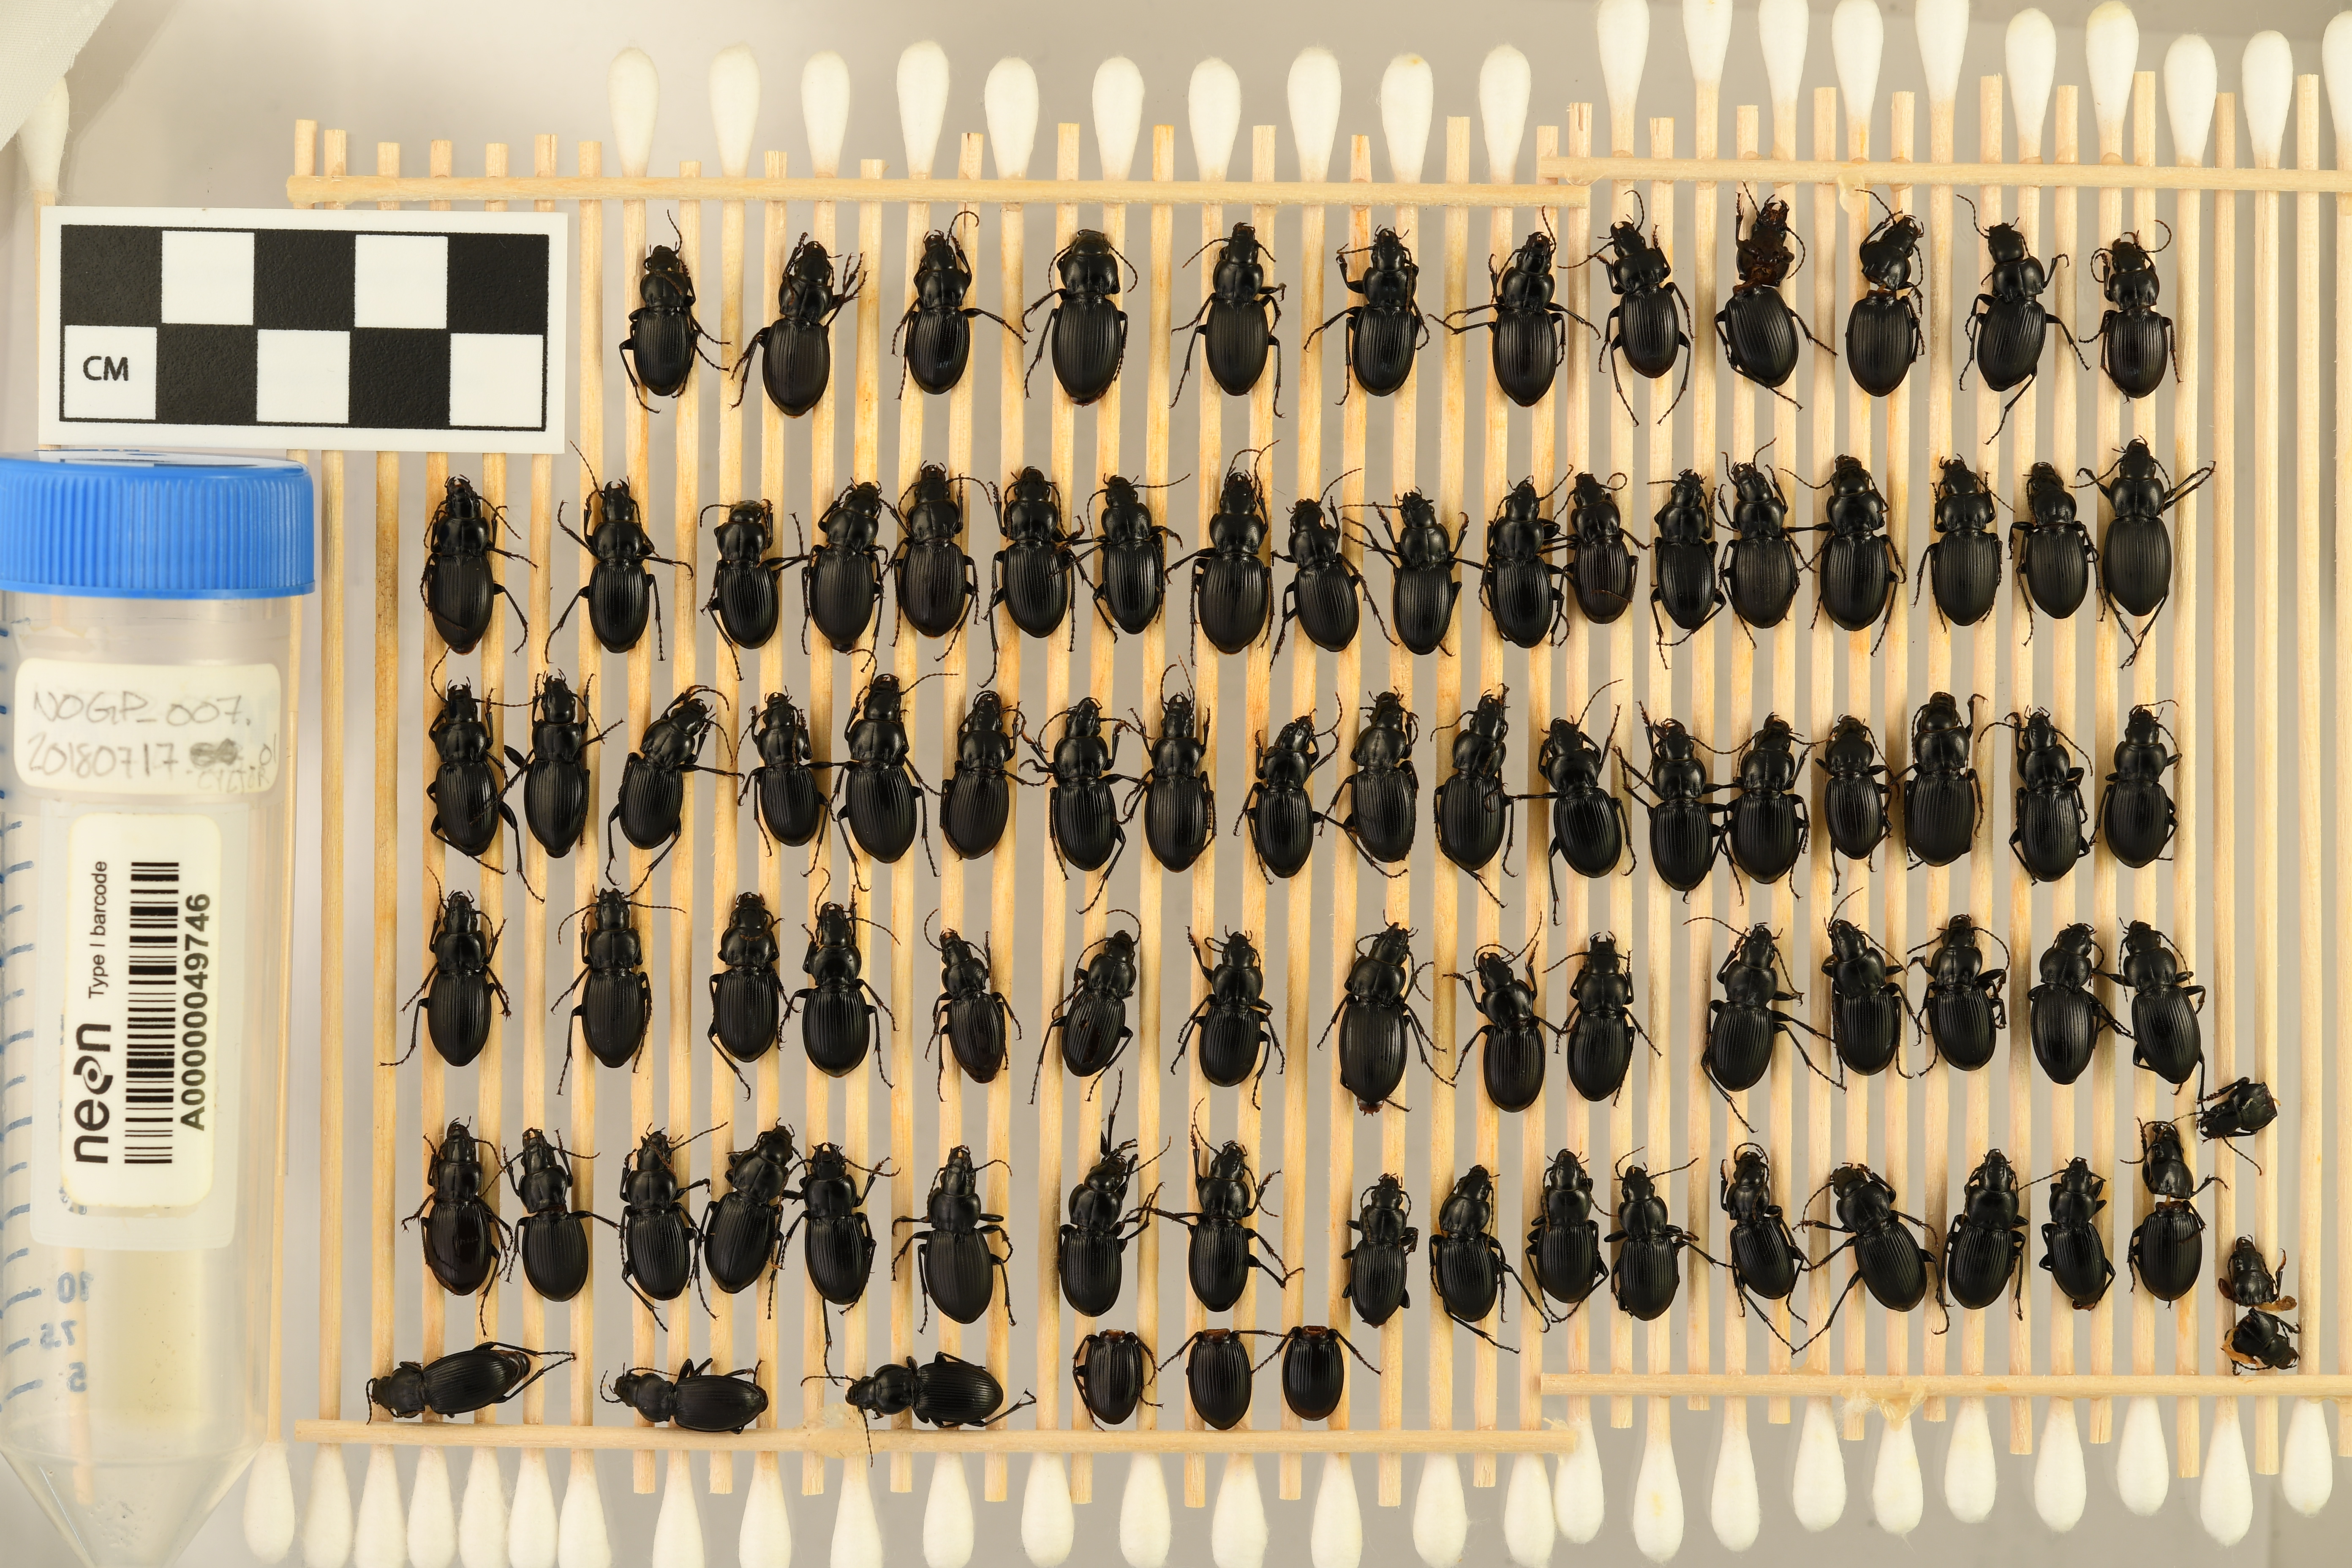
Cyclotrachelus torvus — Northern Great Plains Research Laboratory NEON, plot NOGP_007. Beetle 33, ElytraLength: 0.8729 cm (lying flat: Yes)

Cyclotrachelus torvus — Northern Great Plains Research Laboratory NEON, plot NOGP_007. Beetle 33, ElytraWidth: 0.558 cm (lying flat: Yes)

Cyclotrachelus torvus — Northern Great Plains Research Laboratory NEON, plot NOGP_007. Beetle 34, ElytraLength: 0.8088 cm (lying flat: Yes)

Cyclotrachelus torvus — Northern Great Plains Research Laboratory NEON, plot NOGP_007. Beetle 34, ElytraWidth: 0.5087 cm (lying flat: Yes)

Cyclotrachelus torvus — Northern Great Plains Research Laboratory NEON, plot NOGP_007. Beetle 35, ElytraLength: 0.9907 cm (lying flat: No)

Cyclotrachelus torvus — Northern Great Plains Research Laboratory NEON, plot NOGP_007. Beetle 35, ElytraWidth: 0.6222 cm (lying flat: No)

Cyclotrachelus torvus — Northern Great Plains Research Laboratory NEON, plot NOGP_007. Beetle 36, ElytraLength: 0.8844 cm (lying flat: Yes)

Cyclotrachelus torvus — Northern Great Plains Research Laboratory NEON, plot NOGP_007. Beetle 36, ElytraWidth: 0.5719 cm (lying flat: Yes)

Cyclotrachelus torvus — Northern Great Plains Research Laboratory NEON, plot NOGP_007. Beetle 37, ElytraLength: 0.9041 cm (lying flat: Yes)

Cyclotrachelus torvus — Northern Great Plains Research Laboratory NEON, plot NOGP_007. Beetle 37, ElytraWidth: 0.579 cm (lying flat: Yes)

Cyclotrachelus torvus — Northern Great Plains Research Laboratory NEON, plot NOGP_007. Beetle 38, ElytraLength: 0.9862 cm (lying flat: Yes)

Cyclotrachelus torvus — Northern Great Plains Research Laboratory NEON, plot NOGP_007. Beetle 38, ElytraWidth: 0.5633 cm (lying flat: Yes)

Cyclotrachelus torvus — Northern Great Plains Research Laboratory NEON, plot NOGP_007. Beetle 39, ElytraLength: 0.9158 cm (lying flat: Yes)

Cyclotrachelus torvus — Northern Great Plains Research Laboratory NEON, plot NOGP_007. Beetle 39, ElytraWidth: 0.5353 cm (lying flat: Yes)

Cyclotrachelus torvus — Northern Great Plains Research Laboratory NEON, plot NOGP_007. Beetle 40, ElytraLength: 0.9487 cm (lying flat: Yes)

Cyclotrachelus torvus — Northern Great Plains Research Laboratory NEON, plot NOGP_007. Beetle 40, ElytraWidth: 0.5801 cm (lying flat: Yes)

Cyclotrachelus torvus — Northern Great Plains Research Laboratory NEON, plot NOGP_007. Beetle 41, ElytraLength: 0.9718 cm (lying flat: Yes)

Cyclotrachelus torvus — Northern Great Plains Research Laboratory NEON, plot NOGP_007. Beetle 41, ElytraWidth: 0.5915 cm (lying flat: Yes)

Cyclotrachelus torvus — Northern Great Plains Research Laboratory NEON, plot NOGP_007. Beetle 42, ElytraLength: 0.8687 cm (lying flat: Yes)

Cyclotrachelus torvus — Northern Great Plains Research Laboratory NEON, plot NOGP_007. Beetle 42, ElytraWidth: 0.5881 cm (lying flat: Yes)

Cyclotrachelus torvus — Northern Great Plains Research Laboratory NEON, plot NOGP_007. Beetle 43, ElytraWidth: 0.5635 cm (lying flat: Yes)

Cyclotrachelus torvus — Northern Great Plains Research Laboratory NEON, plot NOGP_007. Beetle 43, ElytraLength: 0.8877 cm (lying flat: Yes)

Cyclotrachelus torvus — Northern Great Plains Research Laboratory NEON, plot NOGP_007. Beetle 44, ElytraLength: 0.9013 cm (lying flat: Yes)

Cyclotrachelus torvus — Northern Great Plains Research Laboratory NEON, plot NOGP_007. Beetle 44, ElytraWidth: 0.5917 cm (lying flat: Yes)

Cyclotrachelus torvus — Northern Great Plains Research Laboratory NEON, plot NOGP_007. Beetle 45, ElytraWidth: 0.5241 cm (lying flat: Yes)

Cyclotrachelus torvus — Northern Great Plains Research Laboratory NEON, plot NOGP_007. Beetle 45, ElytraLength: 0.8632 cm (lying flat: Yes)

Cyclotrachelus torvus — Northern Great Plains Research Laboratory NEON, plot NOGP_007. Beetle 46, ElytraLength: 0.9347 cm (lying flat: Yes)

Cyclotrachelus torvus — Northern Great Plains Research Laboratory NEON, plot NOGP_007. Beetle 46, ElytraWidth: 0.6222 cm (lying flat: Yes)

Cyclotrachelus torvus — Northern Great Plains Research Laboratory NEON, plot NOGP_007. Beetle 47, ElytraWidth: 0.5494 cm (lying flat: Yes)

Cyclotrachelus torvus — Northern Great Plains Research Laboratory NEON, plot NOGP_007. Beetle 47, ElytraLength: 0.9158 cm (lying flat: Yes)

Cyclotrachelus torvus — Northern Great Plains Research Laboratory NEON, plot NOGP_007. Beetle 48, ElytraLength: 0.875 cm (lying flat: Yes)

Cyclotrachelus torvus — Northern Great Plains Research Laboratory NEON, plot NOGP_007. Beetle 48, ElytraWidth: 0.579 cm (lying flat: Yes)

Cyclotrachelus torvus — Northern Great Plains Research Laboratory NEON, plot NOGP_007. Beetle 49, ElytraLength: 0.9718 cm (lying flat: Yes)

Cyclotrachelus torvus — Northern Great Plains Research Laboratory NEON, plot NOGP_007. Beetle 49, ElytraWidth: 0.5494 cm (lying flat: Yes)

Cyclotrachelus torvus — Northern Great Plains Research Laboratory NEON, plot NOGP_007. Beetle 50, ElytraWidth: 0.5633 cm (lying flat: Yes)

Cyclotrachelus torvus — Northern Great Plains Research Laboratory NEON, plot NOGP_007. Beetle 50, ElytraLength: 0.9718 cm (lying flat: Yes)

Cyclotrachelus torvus — Northern Great Plains Research Laboratory NEON, plot NOGP_007. Beetle 51, ElytraLength: 0.9295 cm (lying flat: Yes)

Cyclotrachelus torvus — Northern Great Plains Research Laboratory NEON, plot NOGP_007. Beetle 51, ElytraWidth: 0.5917 cm (lying flat: Yes)

Cyclotrachelus torvus — Northern Great Plains Research Laboratory NEON, plot NOGP_007. Beetle 52, ElytraLength: 0.9014 cm (lying flat: Yes)

Cyclotrachelus torvus — Northern Great Plains Research Laboratory NEON, plot NOGP_007. Beetle 52, ElytraWidth: 0.5915 cm (lying flat: Yes)

Cyclotrachelus torvus — Northern Great Plains Research Laboratory NEON, plot NOGP_007. Beetle 53, ElytraLength: 0.8405 cm (lying flat: Yes)

Cyclotrachelus torvus — Northern Great Plains Research Laboratory NEON, plot NOGP_007. Beetle 53, ElytraWidth: 0.4724 cm (lying flat: Yes)

Cyclotrachelus torvus — Northern Great Plains Research Laboratory NEON, plot NOGP_007. Beetle 54, ElytraLength: 0.8462 cm (lying flat: Yes)

Cyclotrachelus torvus — Northern Great Plains Research Laboratory NEON, plot NOGP_007. Beetle 54, ElytraWidth: 0.5211 cm (lying flat: Yes)

Cyclotrachelus torvus — Northern Great Plains Research Laboratory NEON, plot NOGP_007. Beetle 55, ElytraLength: 0.8127 cm (lying flat: Yes)

Cyclotrachelus torvus — Northern Great Plains Research Laboratory NEON, plot NOGP_007. Beetle 55, ElytraWidth: 0.5557 cm (lying flat: Yes)

Cyclotrachelus torvus — Northern Great Plains Research Laboratory NEON, plot NOGP_007. Beetle 56, ElytraLength: 1.071 cm (lying flat: Yes)

Cyclotrachelus torvus — Northern Great Plains Research Laboratory NEON, plot NOGP_007. Beetle 56, ElytraWidth: 0.6057 cm (lying flat: Yes)

Cyclotrachelus torvus — Northern Great Plains Research Laboratory NEON, plot NOGP_007. Beetle 57, ElytraLength: 0.8736 cm (lying flat: Yes)

Cyclotrachelus torvus — Northern Great Plains Research Laboratory NEON, plot NOGP_007. Beetle 57, ElytraWidth: 0.5633 cm (lying flat: Yes)

Cyclotrachelus torvus — Northern Great Plains Research Laboratory NEON, plot NOGP_007. Beetle 58, ElytraLength: 0.8927 cm (lying flat: Yes)

Cyclotrachelus torvus — Northern Great Plains Research Laboratory NEON, plot NOGP_007. Beetle 58, ElytraWidth: 0.5228 cm (lying flat: Yes)

Cyclotrachelus torvus — Northern Great Plains Research Laboratory NEON, plot NOGP_007. Beetle 59, ElytraLength: 0.8844 cm (lying flat: Yes)

Cyclotrachelus torvus — Northern Great Plains Research Laboratory NEON, plot NOGP_007. Beetle 59, ElytraWidth: 0.5418 cm (lying flat: Yes)

Cyclotrachelus torvus — Northern Great Plains Research Laboratory NEON, plot NOGP_007. Beetle 60, ElytraLength: 0.8455 cm (lying flat: Yes)

Cyclotrachelus torvus — Northern Great Plains Research Laboratory NEON, plot NOGP_007. Beetle 60, ElytraWidth: 0.5633 cm (lying flat: Yes)

Cyclotrachelus torvus — Northern Great Plains Research Laboratory NEON, plot NOGP_007. Beetle 61, ElytraLength: 0.8266 cm (lying flat: Yes)

Cyclotrachelus torvus — Northern Great Plains Research Laboratory NEON, plot NOGP_007. Beetle 61, ElytraWidth: 0.5537 cm (lying flat: Yes)

Cyclotrachelus torvus — Northern Great Plains Research Laboratory NEON, plot NOGP_007. Beetle 62, ElytraLength: 1.001 cm (lying flat: Yes)

Cyclotrachelus torvus — Northern Great Plains Research Laboratory NEON, plot NOGP_007. Beetle 62, ElytraWidth: 0.5494 cm (lying flat: Yes)

Cyclotrachelus torvus — Northern Great Plains Research Laboratory NEON, plot NOGP_007. Beetle 63, ElytraLength: 0.977 cm (lying flat: Yes)

Cyclotrachelus torvus — Northern Great Plains Research Laboratory NEON, plot NOGP_007. Beetle 63, ElytraWidth: 0.567 cm (lying flat: Yes)

Cyclotrachelus torvus — Northern Great Plains Research Laboratory NEON, plot NOGP_007. Beetle 64, ElytraLength: 0.9436 cm (lying flat: No)

Cyclotrachelus torvus — Northern Great Plains Research Laboratory NEON, plot NOGP_007. Beetle 64, ElytraWidth: 0.5633 cm (lying flat: No)